William D. Daly

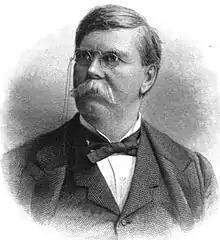

William Davis Daly (June 4, 1851 – July 31, 1900) was an American Democratic Party politician who represented New Jersey's 7th congressional district in the United States House of Representatives from 1899 to 1900.